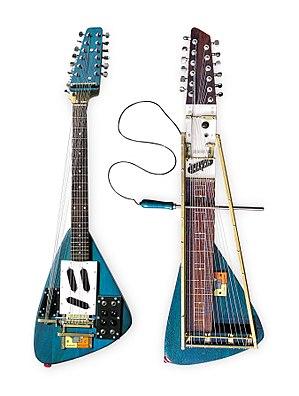
Yuri Landman est un artiste néerlandais touche-à-tout, connu principalement pour son travail en tant que luthier expérimental, professeur de musique et musicologue. Il est également connu pour être créateur de bande dessinées, illustrateur, musicien, concepteur et designer de mobilier d'intérieur. Basé sur une guitare préparée, son premier prototype est construit en 2001 pour améliorer l’approximation des préparations instantanées.